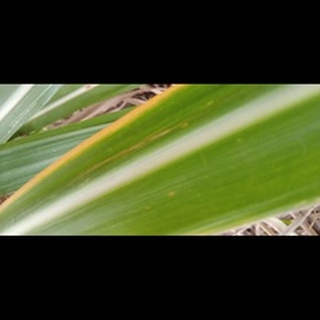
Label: sugarcane_yellow_leaf_disease